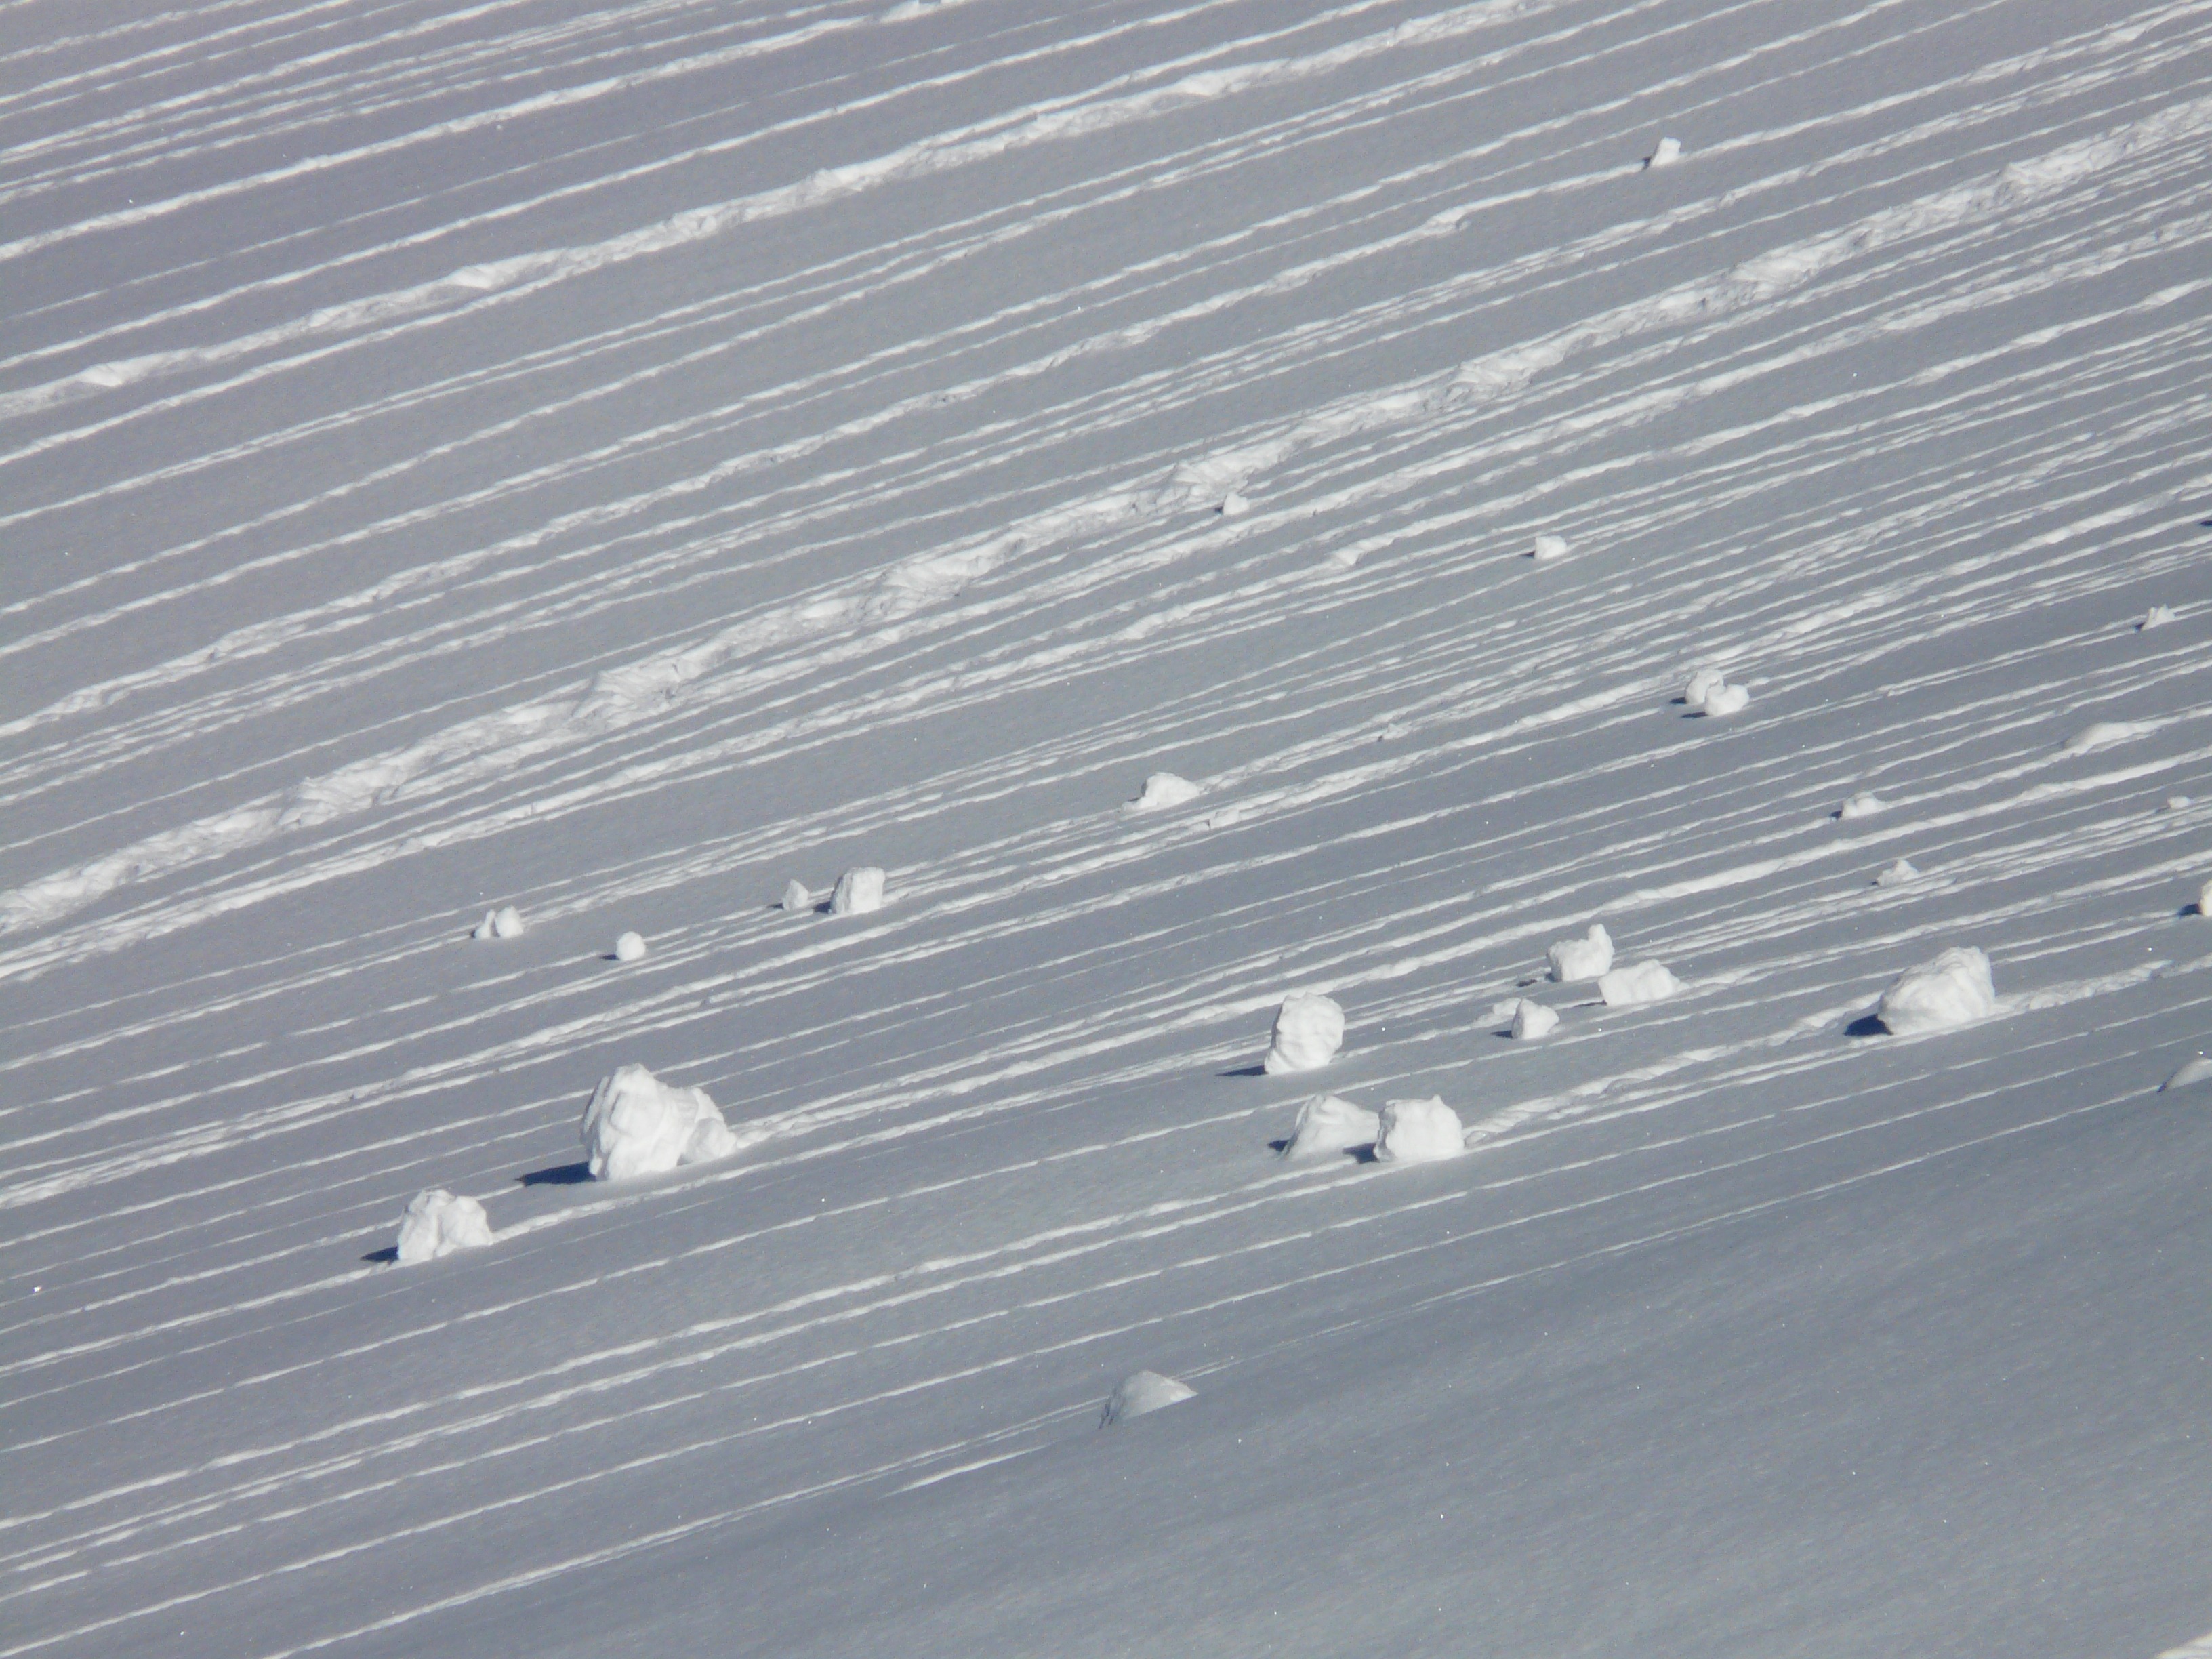
snow, winter, wing, white, floor, highway, roof, asphalt, ice, line, slope, weather, avalanche, trace, roll, wintry, freezing, atmosphere of earth, outdoor structure, snow block, chunks of snow